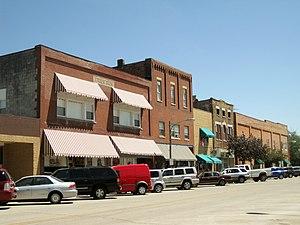
Peotone est un village situé au sud du comté de Will, dans l'Illinois, aux États-Unis. Il est incorporé le 7 mars 1879.